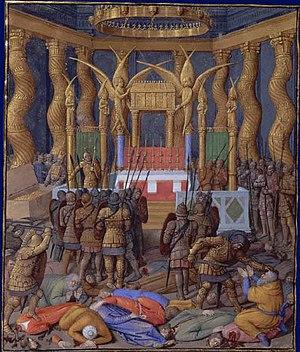
Pompée dans le Temple de Jérusalem. Flavius Josèphe, Les Antiquités judaïques, enluminure de Jean Fouquet, vers 1470-1475 Paris, BnF, département des Manuscrits, Français 247, fol. 293v. (Livre XIV)"
La colonne salomonique est un type de colonne de forme torsadée, c'est-à-dire dont le fût tourne en hélice. Elle trouve son origine légendaire dans des colonnes qui auraient été rapportées du grand temple de Salomon de Jérusalem pour la construction de la crypte de la tombe de saint Pierre à Rome. Elles ont été réutilisées dans la reconstruction de la Basilique Saint-Pierre et leur style repris dans le grand baldaquin sculpté par le Bernin, ainsi que dans plusieurs bâtiments et sculptures de l'époque baroque.
Cette page concerne l'année 63 av. J.-C. du calendrier julien proleptique.